House of Medina Sidonia

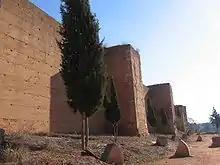
Walls of the town of Niebla, capital of the county with the same name, title held by the heir to the duchy of Medina Sidonia.

The instability caused by the civil war between Henry IV of Castile and his half brother Alfonso, was used by the house to expand its domains by annexing Gibraltar and Jimena. Gibraltar, which had been conquered from the Grenadians in 1462, passed to the house in 1467 by grant of Alfonso, who reigned as Alfonso XII, which did not prevent his opponent Henry IV to revalidate the grant in 1469 when he fully recovered the government. The attractiveness of Gibraltar resided, among many other aspects, in the fact that it was endowed with an annual royal revenue of approximately 1,500,000 maravedíes, for the military expenses of the commandery, provisioning and garrison, which would last until the definitive conquest of the Kingdom of Granada. In 1488 the Catholic Monarchs granted the Duke the Marquisate of Gibraltar, but upon his death in 1492 they tried to recover it for the crown without success, leaving the matter in suspense until 1501, when it was definitively returned. On the other hand, Jimena, which had been conquered from the Nasrids of Granada in 1456, was taken from the Duke of Alburquerque in 1468, which generated a long lawsuit that concluded at the beginning of the 16th century, with the house paying 6,000,000 "maravedís" as compensation for the town. During this period the house made monetary loans to the Crown for the War of Granada and provided military services in the campaigns of Alhama, Malaga and the Vega de Granada, among others.